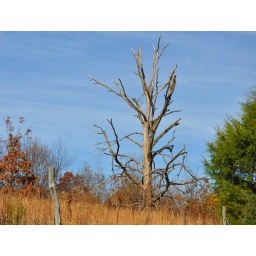
Dead tree in pasture